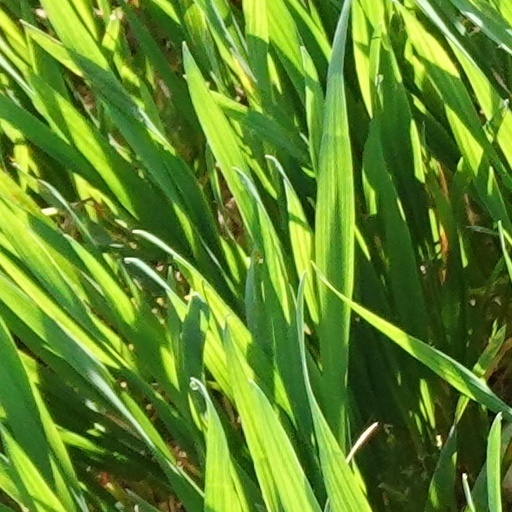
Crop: wheat